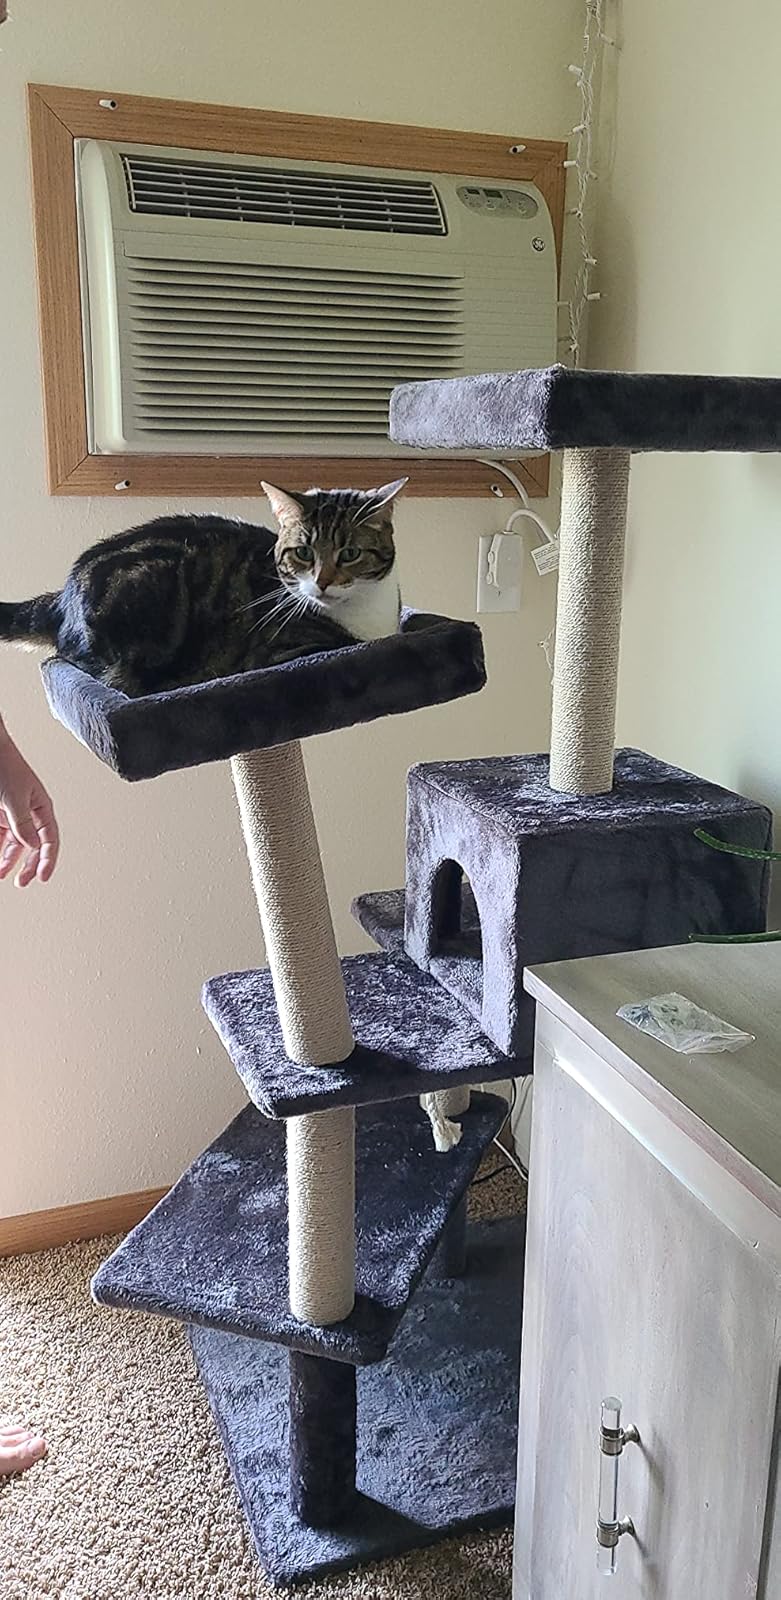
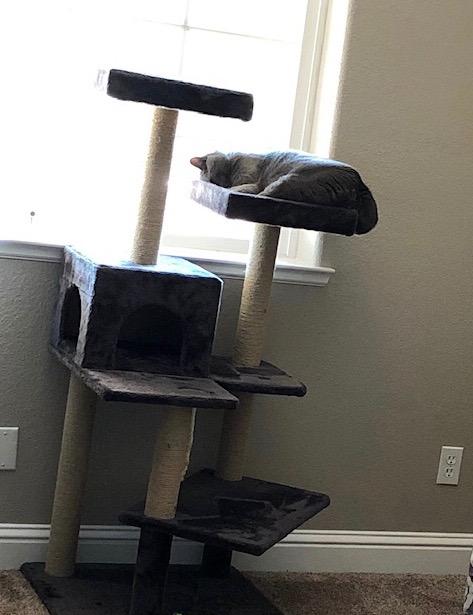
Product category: items_cat tree
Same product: yes